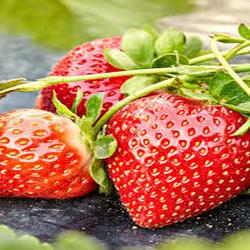
Label: Strawberry